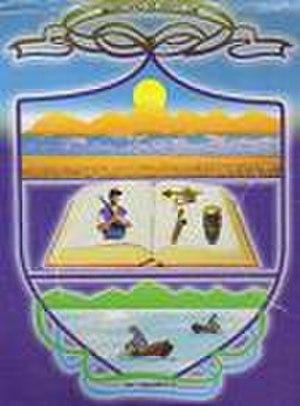
Repelón est une municipalité située dans le département d'Atlántico, en Colombie.